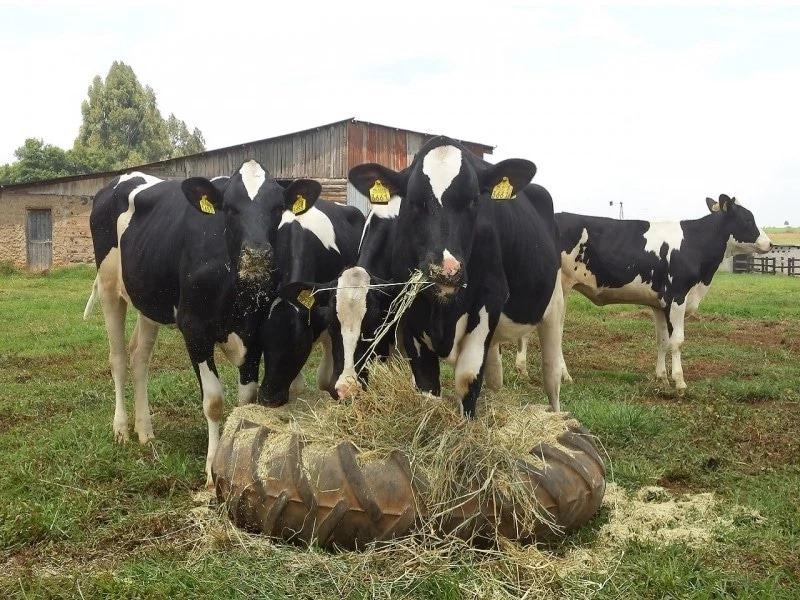
Kundi la ngombe weusi na weupe linakula nyasi, wamesimama karibu na (CS)tairi(CS) mbili kubwa na(CS)jecta(CS) ambazo zimetumika kama chombo cha kuhifadhi chakula chao,moja wao anaonekana kama anakula huku wengine wanne wakimuangalia.